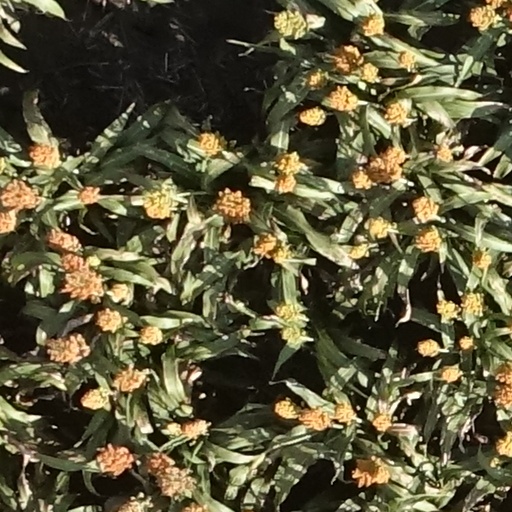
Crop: sorghum